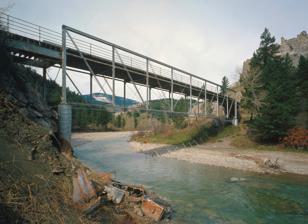
Building: Dearborn River High Bridge
Country: United States of America
Year built: 1897
Bridge in Lewis and Clark County, Montana Dearborn River High Bridge Dearborn River High Bridge in May 1980 Coordinates 47°16′52″N 112°23′24″W / 47.281°N 112.39°W / 47.281; -112.39 Crosses Dearborn River Locale Lewis and Clark County, Montana Maintained by County Highway Agency ID number L25300009+00001 Characteristics Design Pratt half-deck truss Material Steel, concrete, stone Total length 251 feet (77 m) Width 16.1 feet (4.9 m) Height 100 feet (30 m) Longest span 160.1 feet (48.8 m) History Designer Zenas King of King Bridge Company , Cleveland, Ohio Construction end 1897 Statistics Daily traffic 100 Dearborn River High Bridge U.S. National Register of Historic Places Show map of Montana Show map of the United States Location About 15 miles southwest of Augusta, Montana on Bean Lake Road Coordinates 47°16′52″N 112°23′25″W / 47.28111°N 112.39028°W / 47.28111; -112.39028 Area 9 acres (3.6 ha) Built 1897, rehab 2003 Architect King Bridge Company Architectural style Pratt half-deck truss NRHP reference No. 03001298 Added to NRHP December 18, 2003 The Dearborn River High Bridge is a Pratt half-deck truss bridge built in 1897, and has been placed on the National Register of Historic Places as it is one of the few bridges of its type left standing in the United States. On a half-deck bridge, the deck is attached in the center rather than, as is more common, top or bottom of the superstructure. It crosses the Dearborn River on Lake Bean Road (Montana Secondary 435) about 15 miles (24 km) southwest of Augusta, Montana . The unusual design of the Dearborn River High Bridge suits it to carry light loads across high/deep crossings. It has four spans and a wooden plank deck. It is the last standing pin-connected Pratt half-deck truss bridge left in the United States. Construction cost was $9,997. Construction began in 1896 and completed in 1897. This crossing point on the Dearborn River had been used for many years by the local Indian tribes, primarily the Blackfeet . Prior to the bridge's construction this location was known as the Ponderay Crossing. The river was named for United States Secretary of War Henry Dearborn by Lewis and Clark in 1805. The area was left largely unexplored by Europeans for the next 50 years or so. The bridge was rehabilitated in 2003 by the Montana Department of Transportation , with Sletten Construction of Great Falls, Montana as the lead contractor, and was placed on the National Register of Historic Places on December 18, 2003. See also List of bridges documented by the Historic American Engineering Record in Montana National Register of Historic Places listings in Lewis and Clark County, Montana References